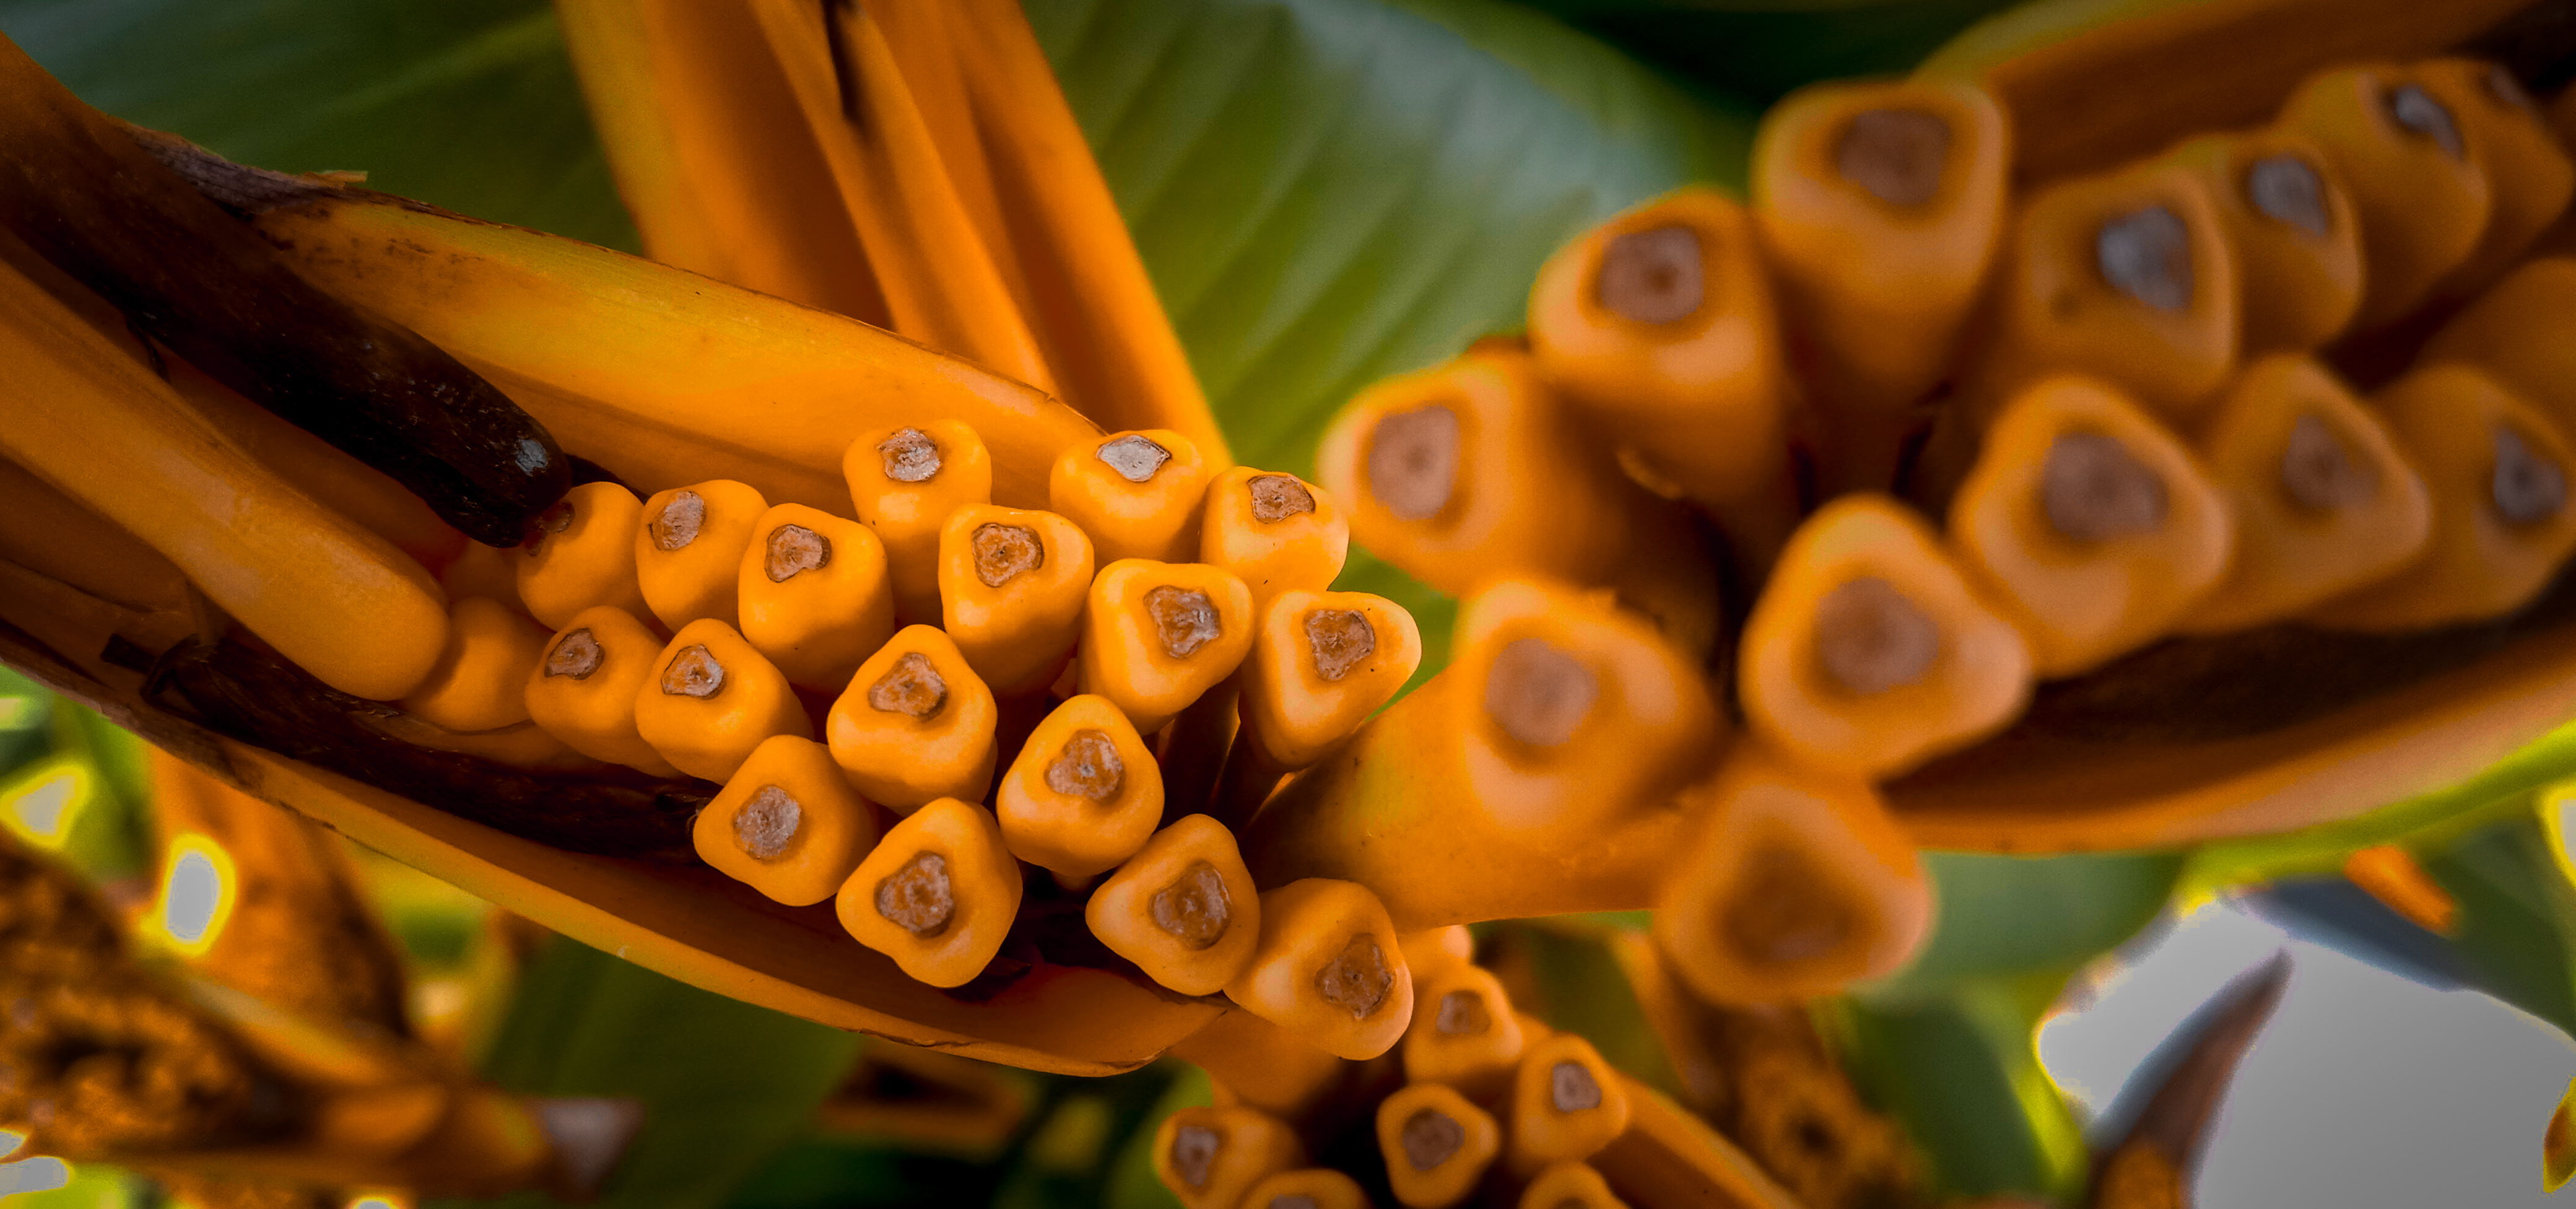
flower, plant, leaf, natural environment, organism, terrestrial plant, insect, pattern, flowering plant, close up, macro photography, pollinator, art, petal, plant stem, wildlife, wildflower, herbaceous plant, invertebrate, banana family, peach, bromeliaceae, vascular plant